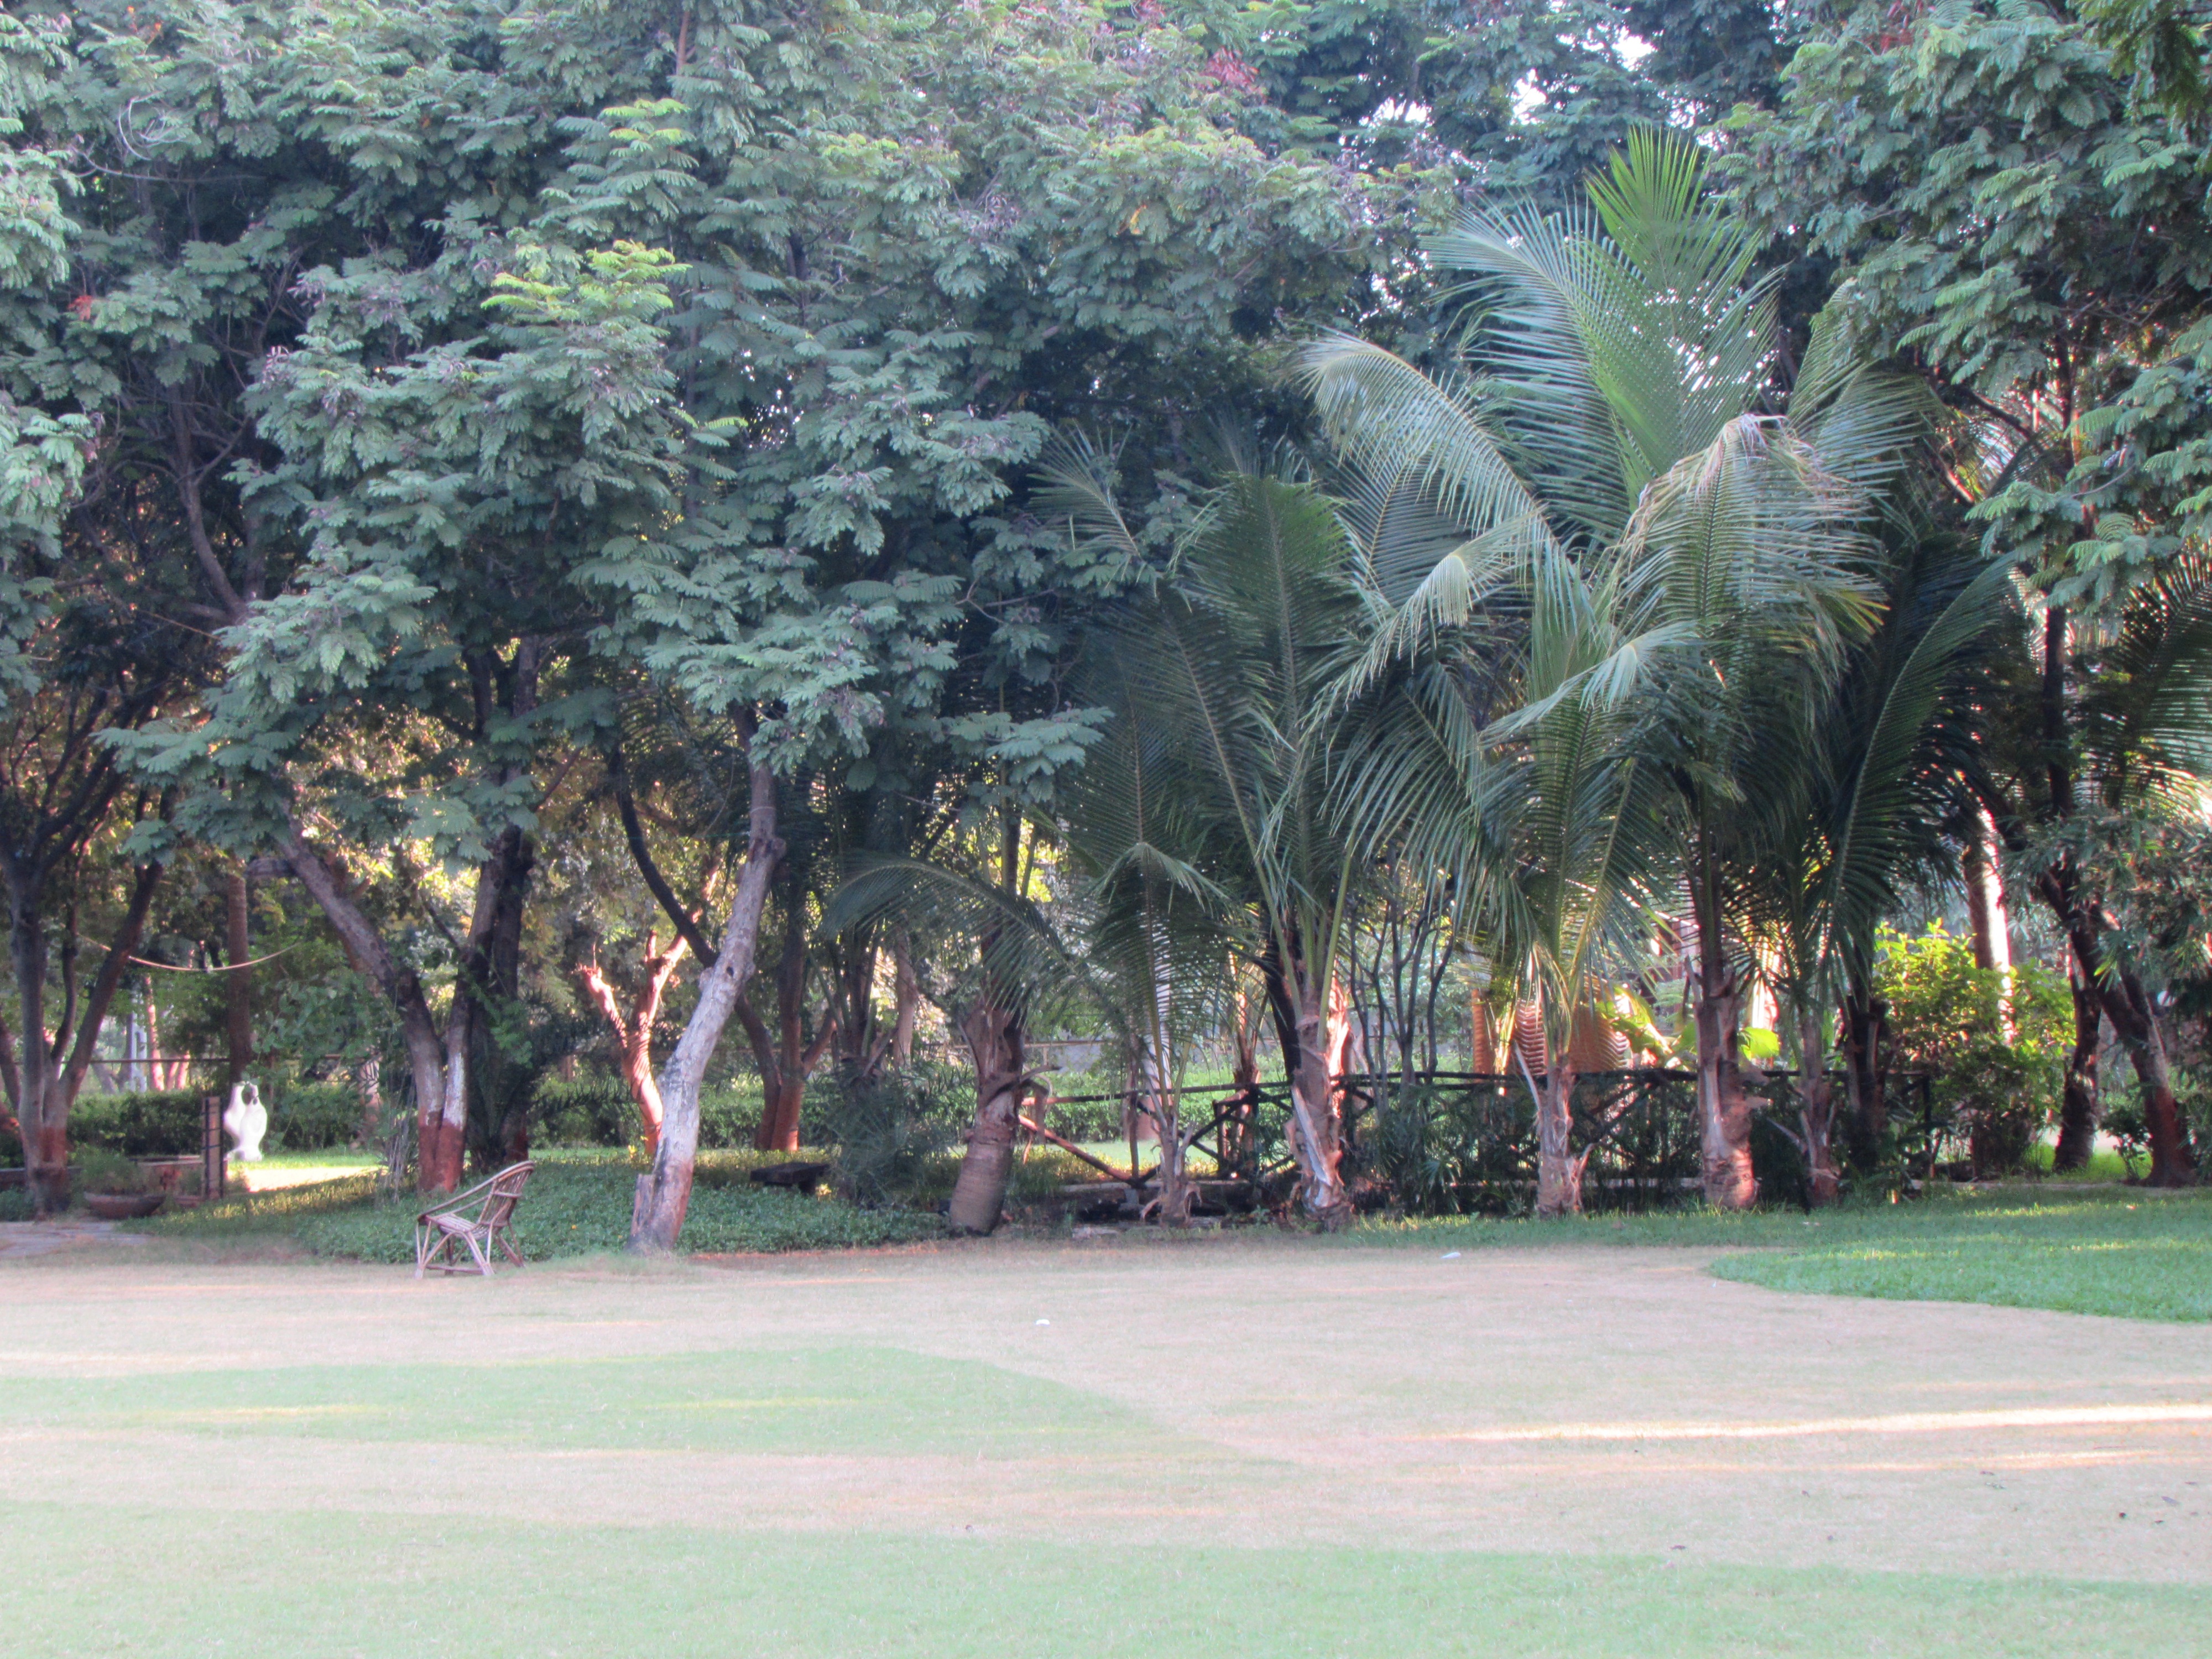
tree, plant, flower, park, botany, garden, botanical garden, woody plant, arecales, palm family